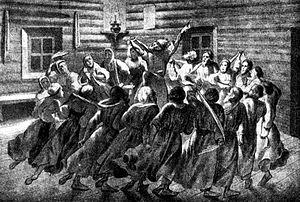
Les khlysts, khlysty ou flagellants sont les adeptes d'une secte russe active de la fin du XVIIᵉ siècle au début du XXᵉ siècle. Le nom dérive de хлыст. À l'origine, le groupe s'appelait христововеры ou христы. Raspoutine aurait, à un moment de sa vie, été un khlyst.